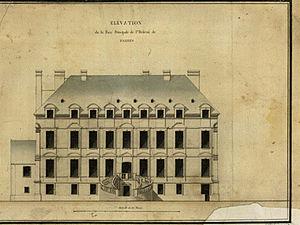
Plan de la façade du Château de la Motte de Vannes
Les remparts de Vannes sont les fortifications érigées entre les IIIᵉ et XVIIᵉ siècles pour protéger la ville de Vannes dans le département du Morbihan en France. Fondée par les Romains à la fin du Iᵉʳ siècle av. J.-C. sous le règne d’Auguste, la civitas Venetorum se voit contrainte de se protéger derrière un castrum à la fin du IIIᵉ siècle, alors même qu'une crise majeure secoue l’empire romain. Cette première enceinte demeure la seule protection de la cité pendant plus d’un millénaire. C’est à l’époque du duc Jean IV, à la fin du XIVᵉ siècle, que l’enceinte de la ville est réédifiée et étendue vers le sud pour protéger les nouveaux quartiers. Le duc veut faire de Vannes non seulement un lieu de résidence mais également une place forte sur laquelle il peut s’appuyer en cas de conflit. La superficie de la ville intra-muros est doublée et le duc adjoint à la nouvelle enceinte sa forteresse de l’Hermine.
Cet article recense de manière non exhaustive les châteaux, maisons fortes et mottes castales situés dans l'arrondissement français de Vannes. Il est fait état des inscriptions et classements au titre des monuments historiques.
Le château de la Motte, est un château disparu, anciennement situé dans la ville de Vannes dans le Morbihan. Le château reconstruit plusieurs fois, fut successivement une résidence des rois et des comtes de Vannes, le siège épiscopal des évêques de Vannes et l'hôtel de préfecture du département du Morbihan.